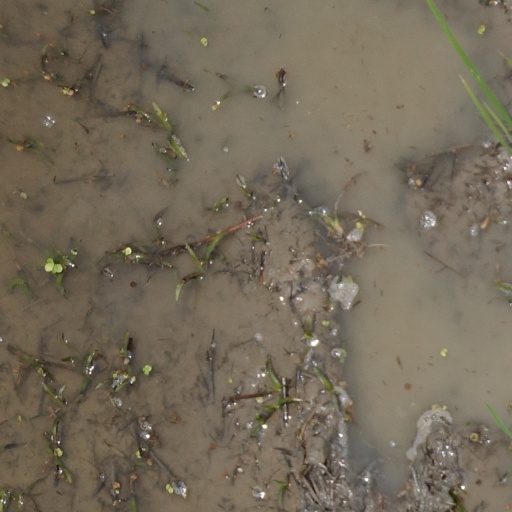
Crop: rice